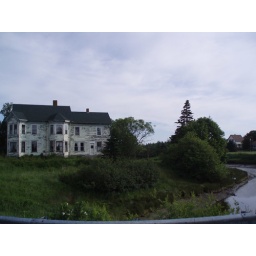
A neat looking house by the lobster boat races